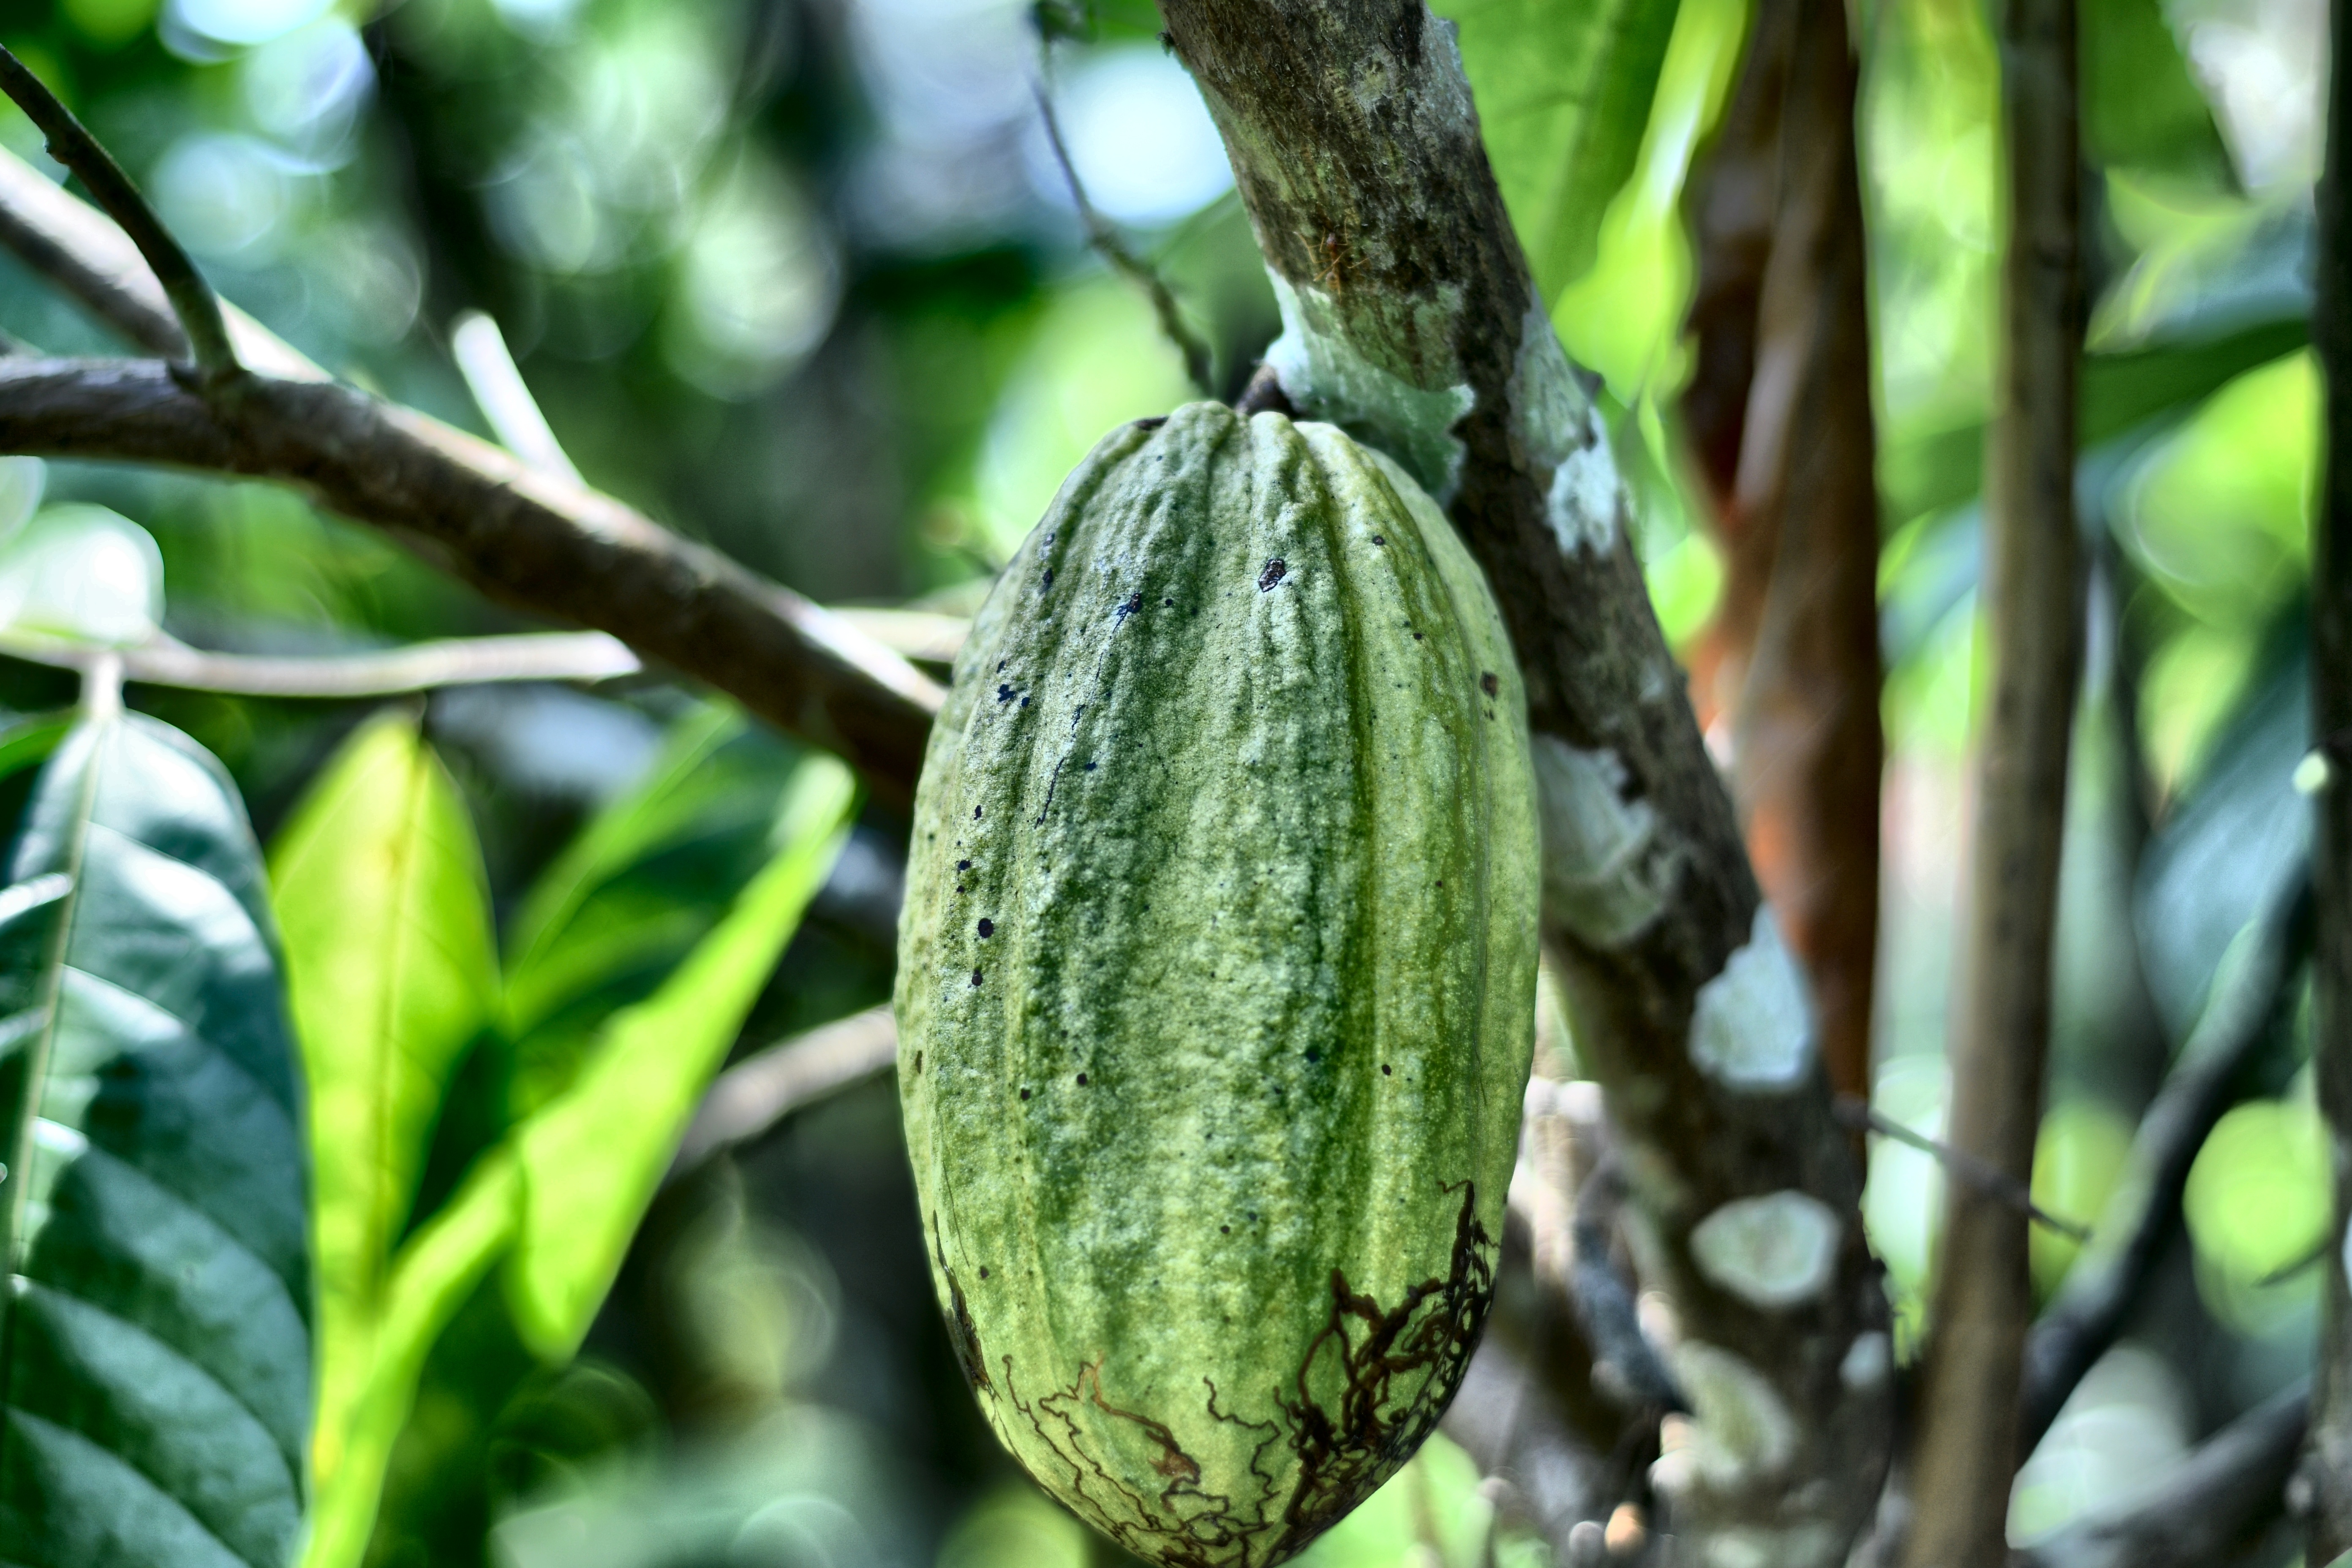
Maturity: mature
Variety: Guiana